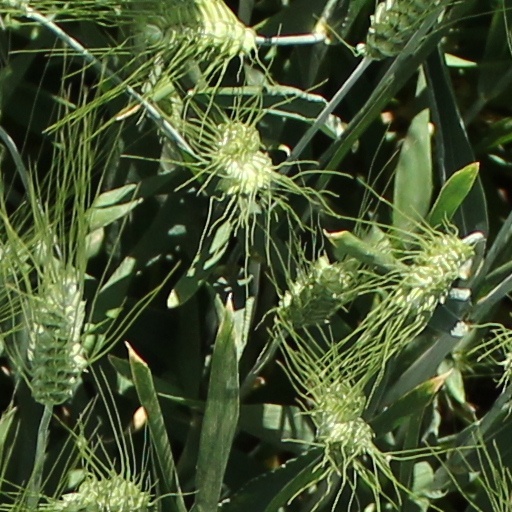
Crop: wheat